Brünig railway line

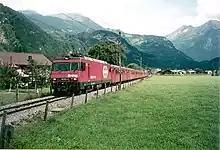
A train near Meiringen, under Swiss Federal Railways ownership.

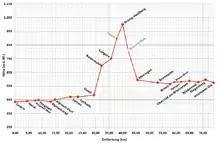
Gradient profile of the line

The line was constructed by the Jura–Bern–Lucerne Railway (JBL), which opened the section between Brienz over the Brünig Pass to Alpnachstad in 1888. Initially, the line connected to steamships on Lake Brienz and Lake Lucerne, but was extended in 1889 from Alpnachstad to Lucerne, giving connections to the rest of the Swiss railway network. In 1891, JBL became part of the Jura–Simplon Railway (JS).